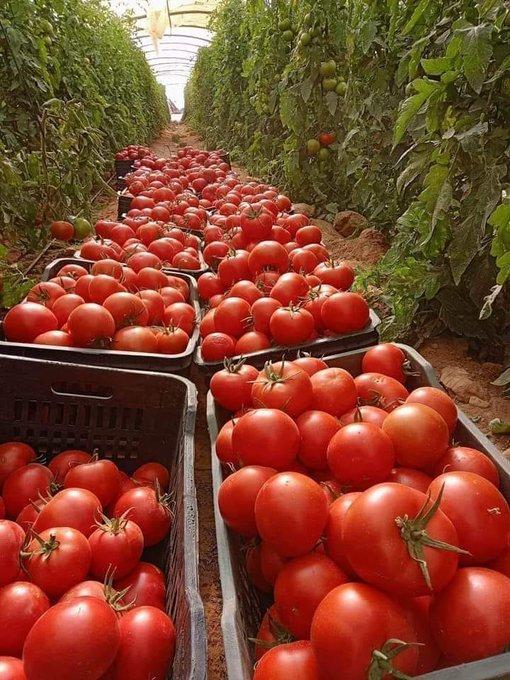
Zao la biashara aina ya nyanya tayari limevunwa kutoka shambani. Zimewekwa kwenye matenga maalum na sasa zinasafirishwa kuelekea viwandani pamoja na masokoni kwa ajili ya wateja wa manyumbani, maofisini, na hata wale wa kwenye migahawa.